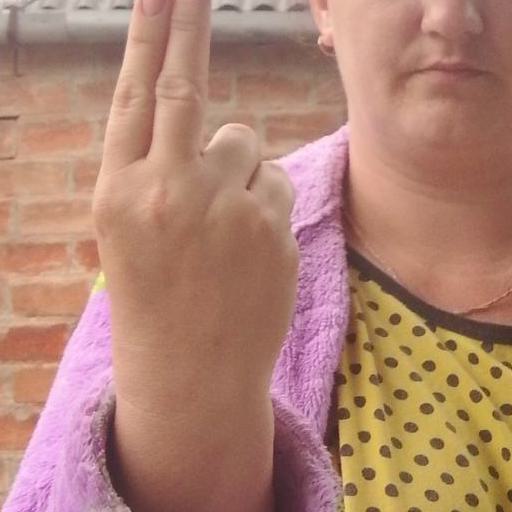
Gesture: two_up_inverted